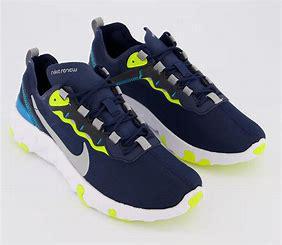
Brand: Nike
Model: Renew Element 55